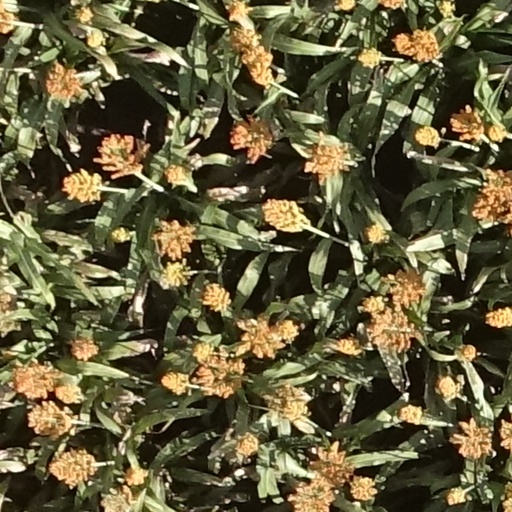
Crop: sorghum